Château du Coudray-Salbart

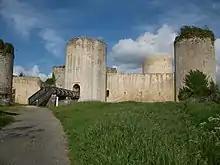
Ruins of Coudray-Salbart Castle

The Château de Coudray-Salbart is a ruined 13th-century castle in the "commune" of Échiré, 10 km north of Niort in the Deux-Sèvres "département" of France.